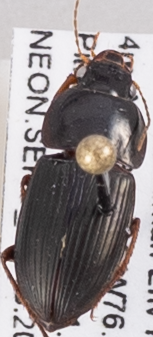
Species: Anisodactylus dulcicollis
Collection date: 2021-08-05
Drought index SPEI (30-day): -1.06
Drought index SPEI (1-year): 1.418
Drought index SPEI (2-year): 1.45